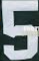
Number: 5